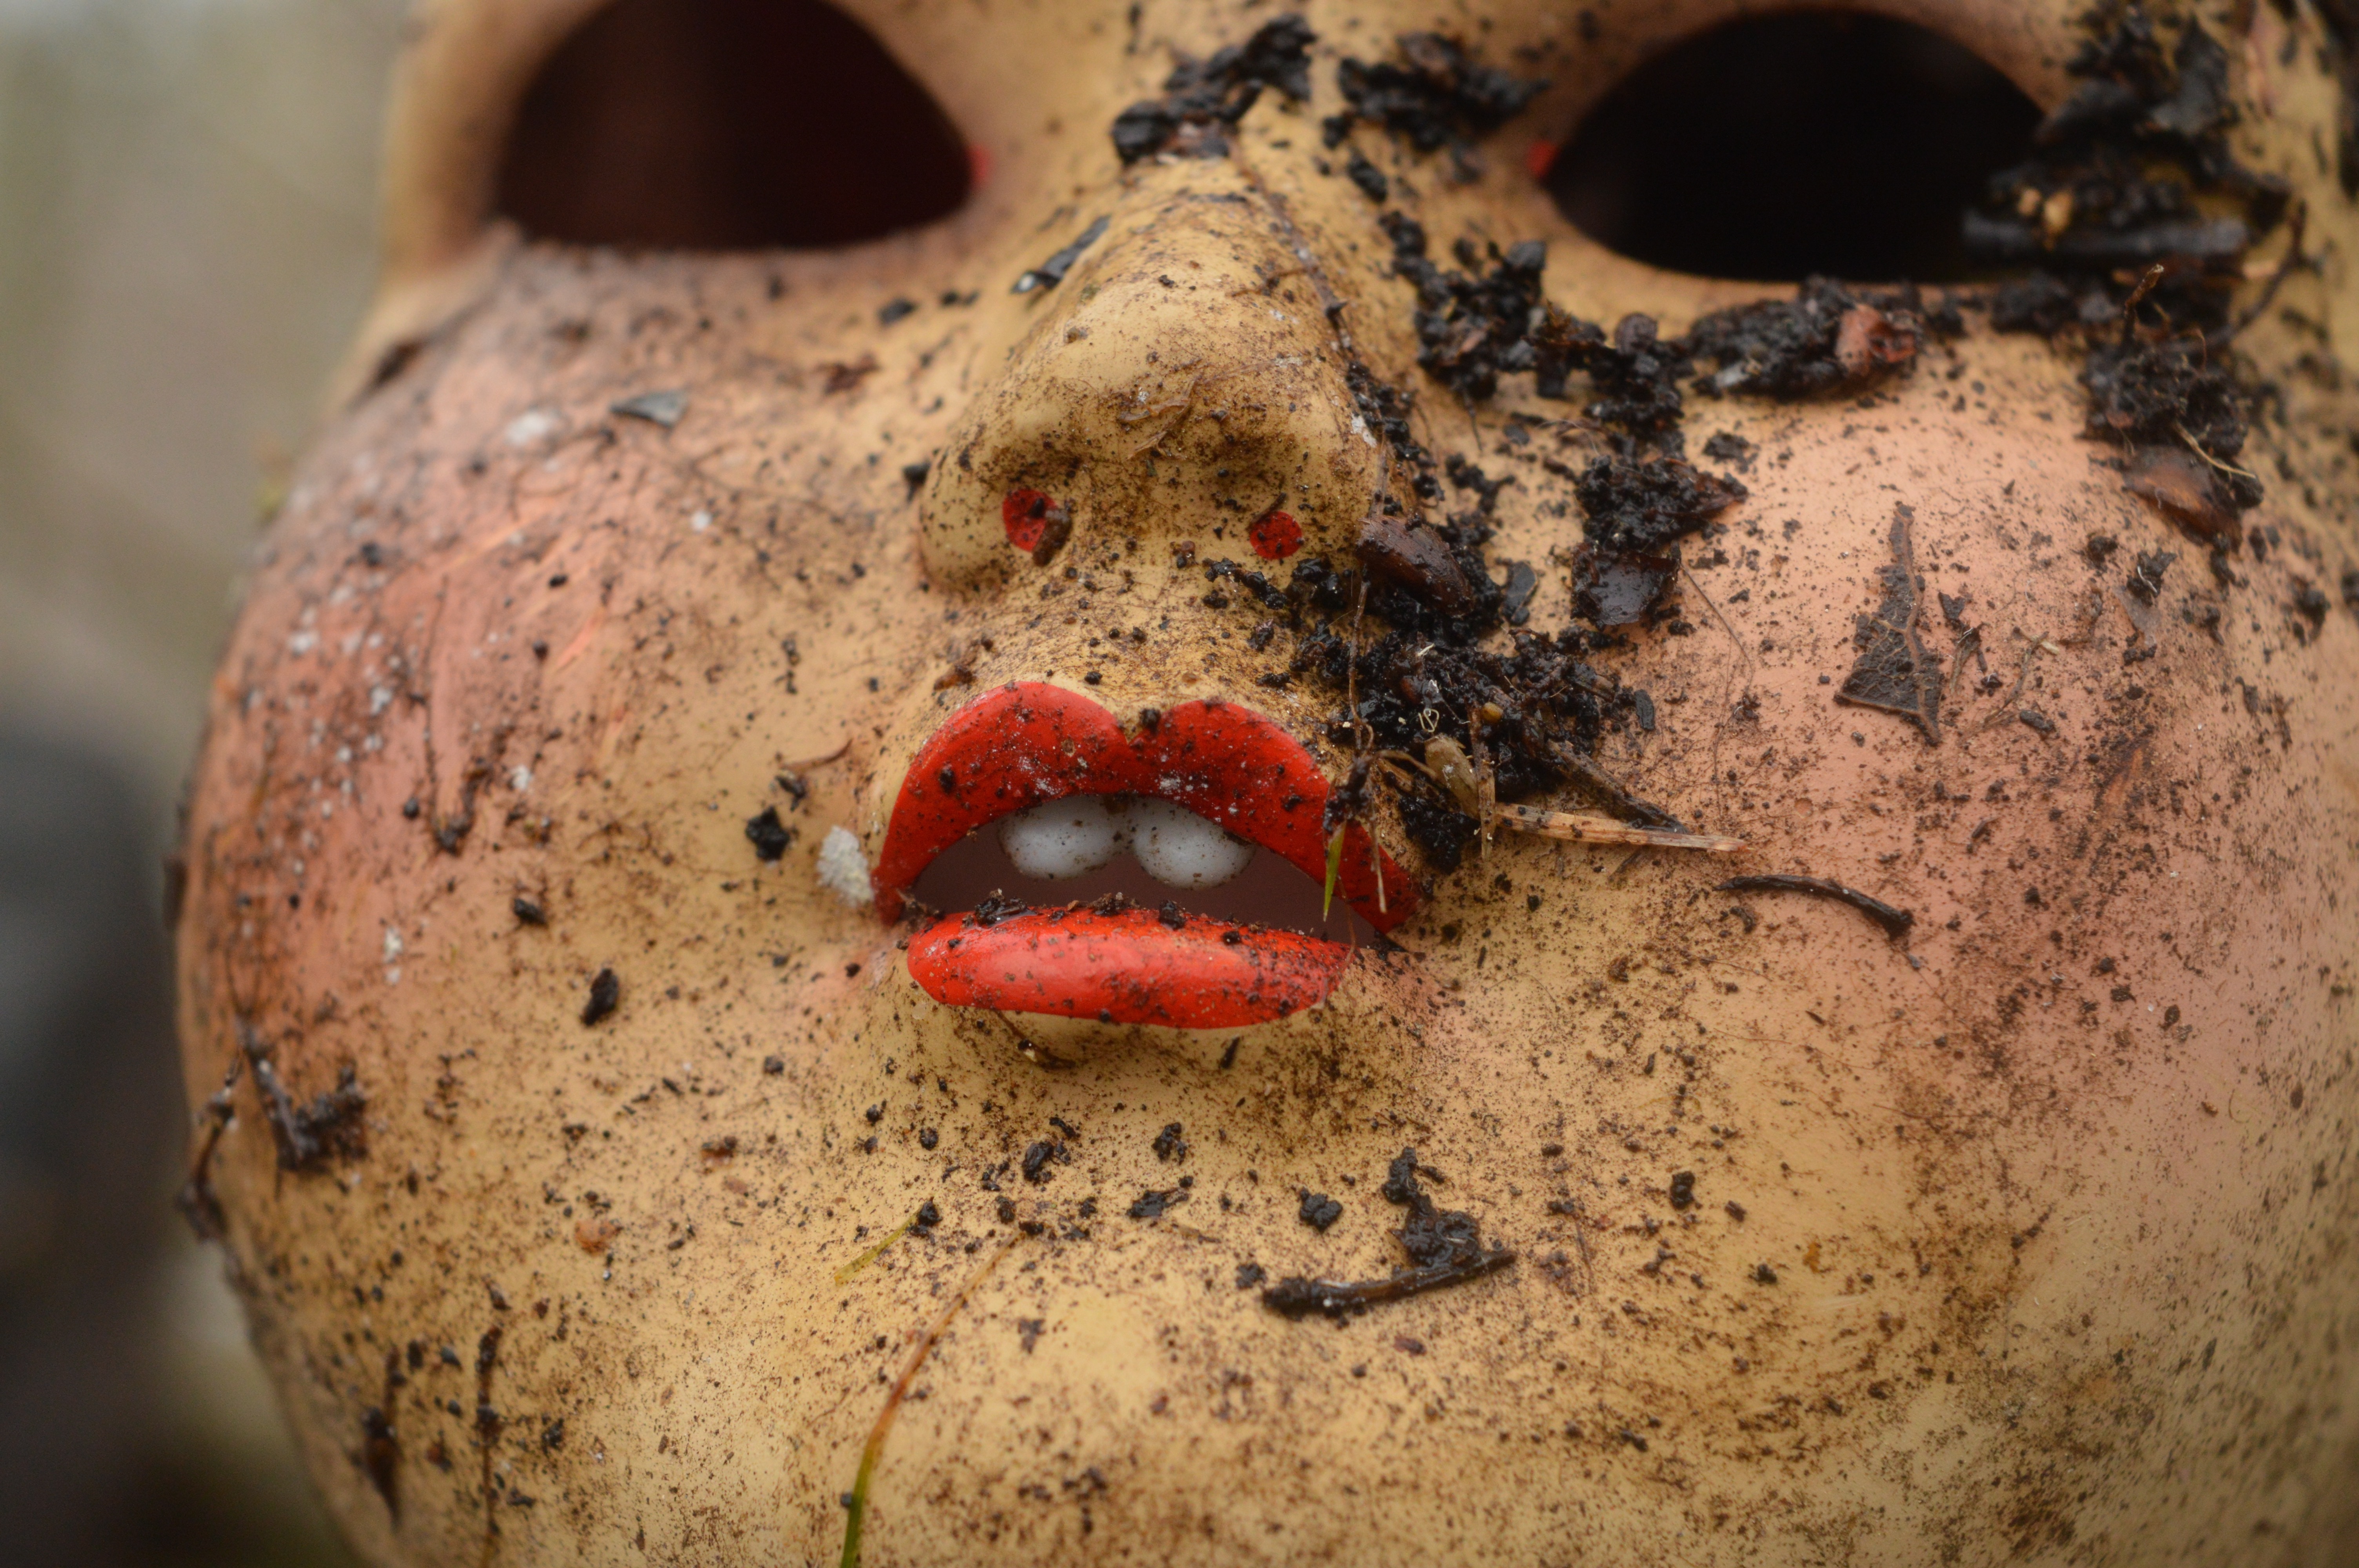
old, food, red, produce, insect, soil, dirty, invertebrate, close up, doll, lips, organ, macro photography